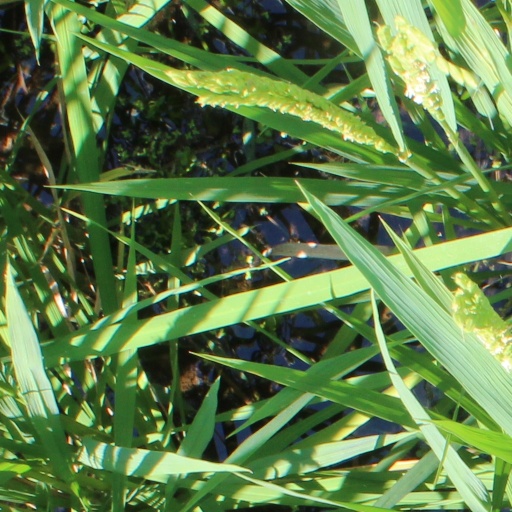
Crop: rice